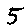
Label: 5